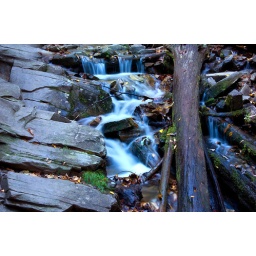
The base of Mingo Falls in Cherokee, NC. I liked the tree trunk against the rocks.